History of Falun Gong

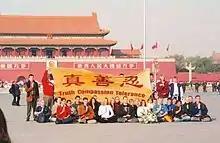
Westerners stages a demonstration in Tiananmen Square, 2002

As Falun Gong becomes more overt in its rhetorical charges against CCP rule, allegations emerge that Chinese security agencies engage in large-scale overseas spying operations against Falun Gong practitioners, and that Falun Gong prisoners in China are killed to supply China's organ transplant industry.